Mononobe Shrine

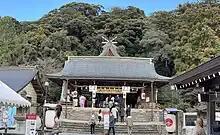
Main area of Mononobe Jinja

is a Shinto shrine in the Kawai-cho neighborhood of the city of Ōda in Shimane Prefecture, Japan. It is the "ichinomiya" of former Iwami Province. The main festivals of the shrine are held annually on January 7 and on November 24.